Pretty Foe

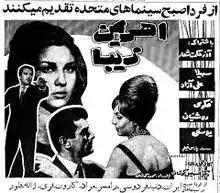

Pretty Foe is a 1963 Iranian "Persian-genre" romance drama film directed by Esmail Koushan. It starred Azar Hekmat Shoar, Ali Azad, , Rahim Roshanian, Moezzdivan Fekri, Maliheh Nasiri, Akbar Jannati Shirazi, and Hossein Mohseni. After her father decides to marry her to an old man for the fourth time, Zari runs away from her hometown to the city, and after a few days of living in a house, she is dragged to the cabaret.